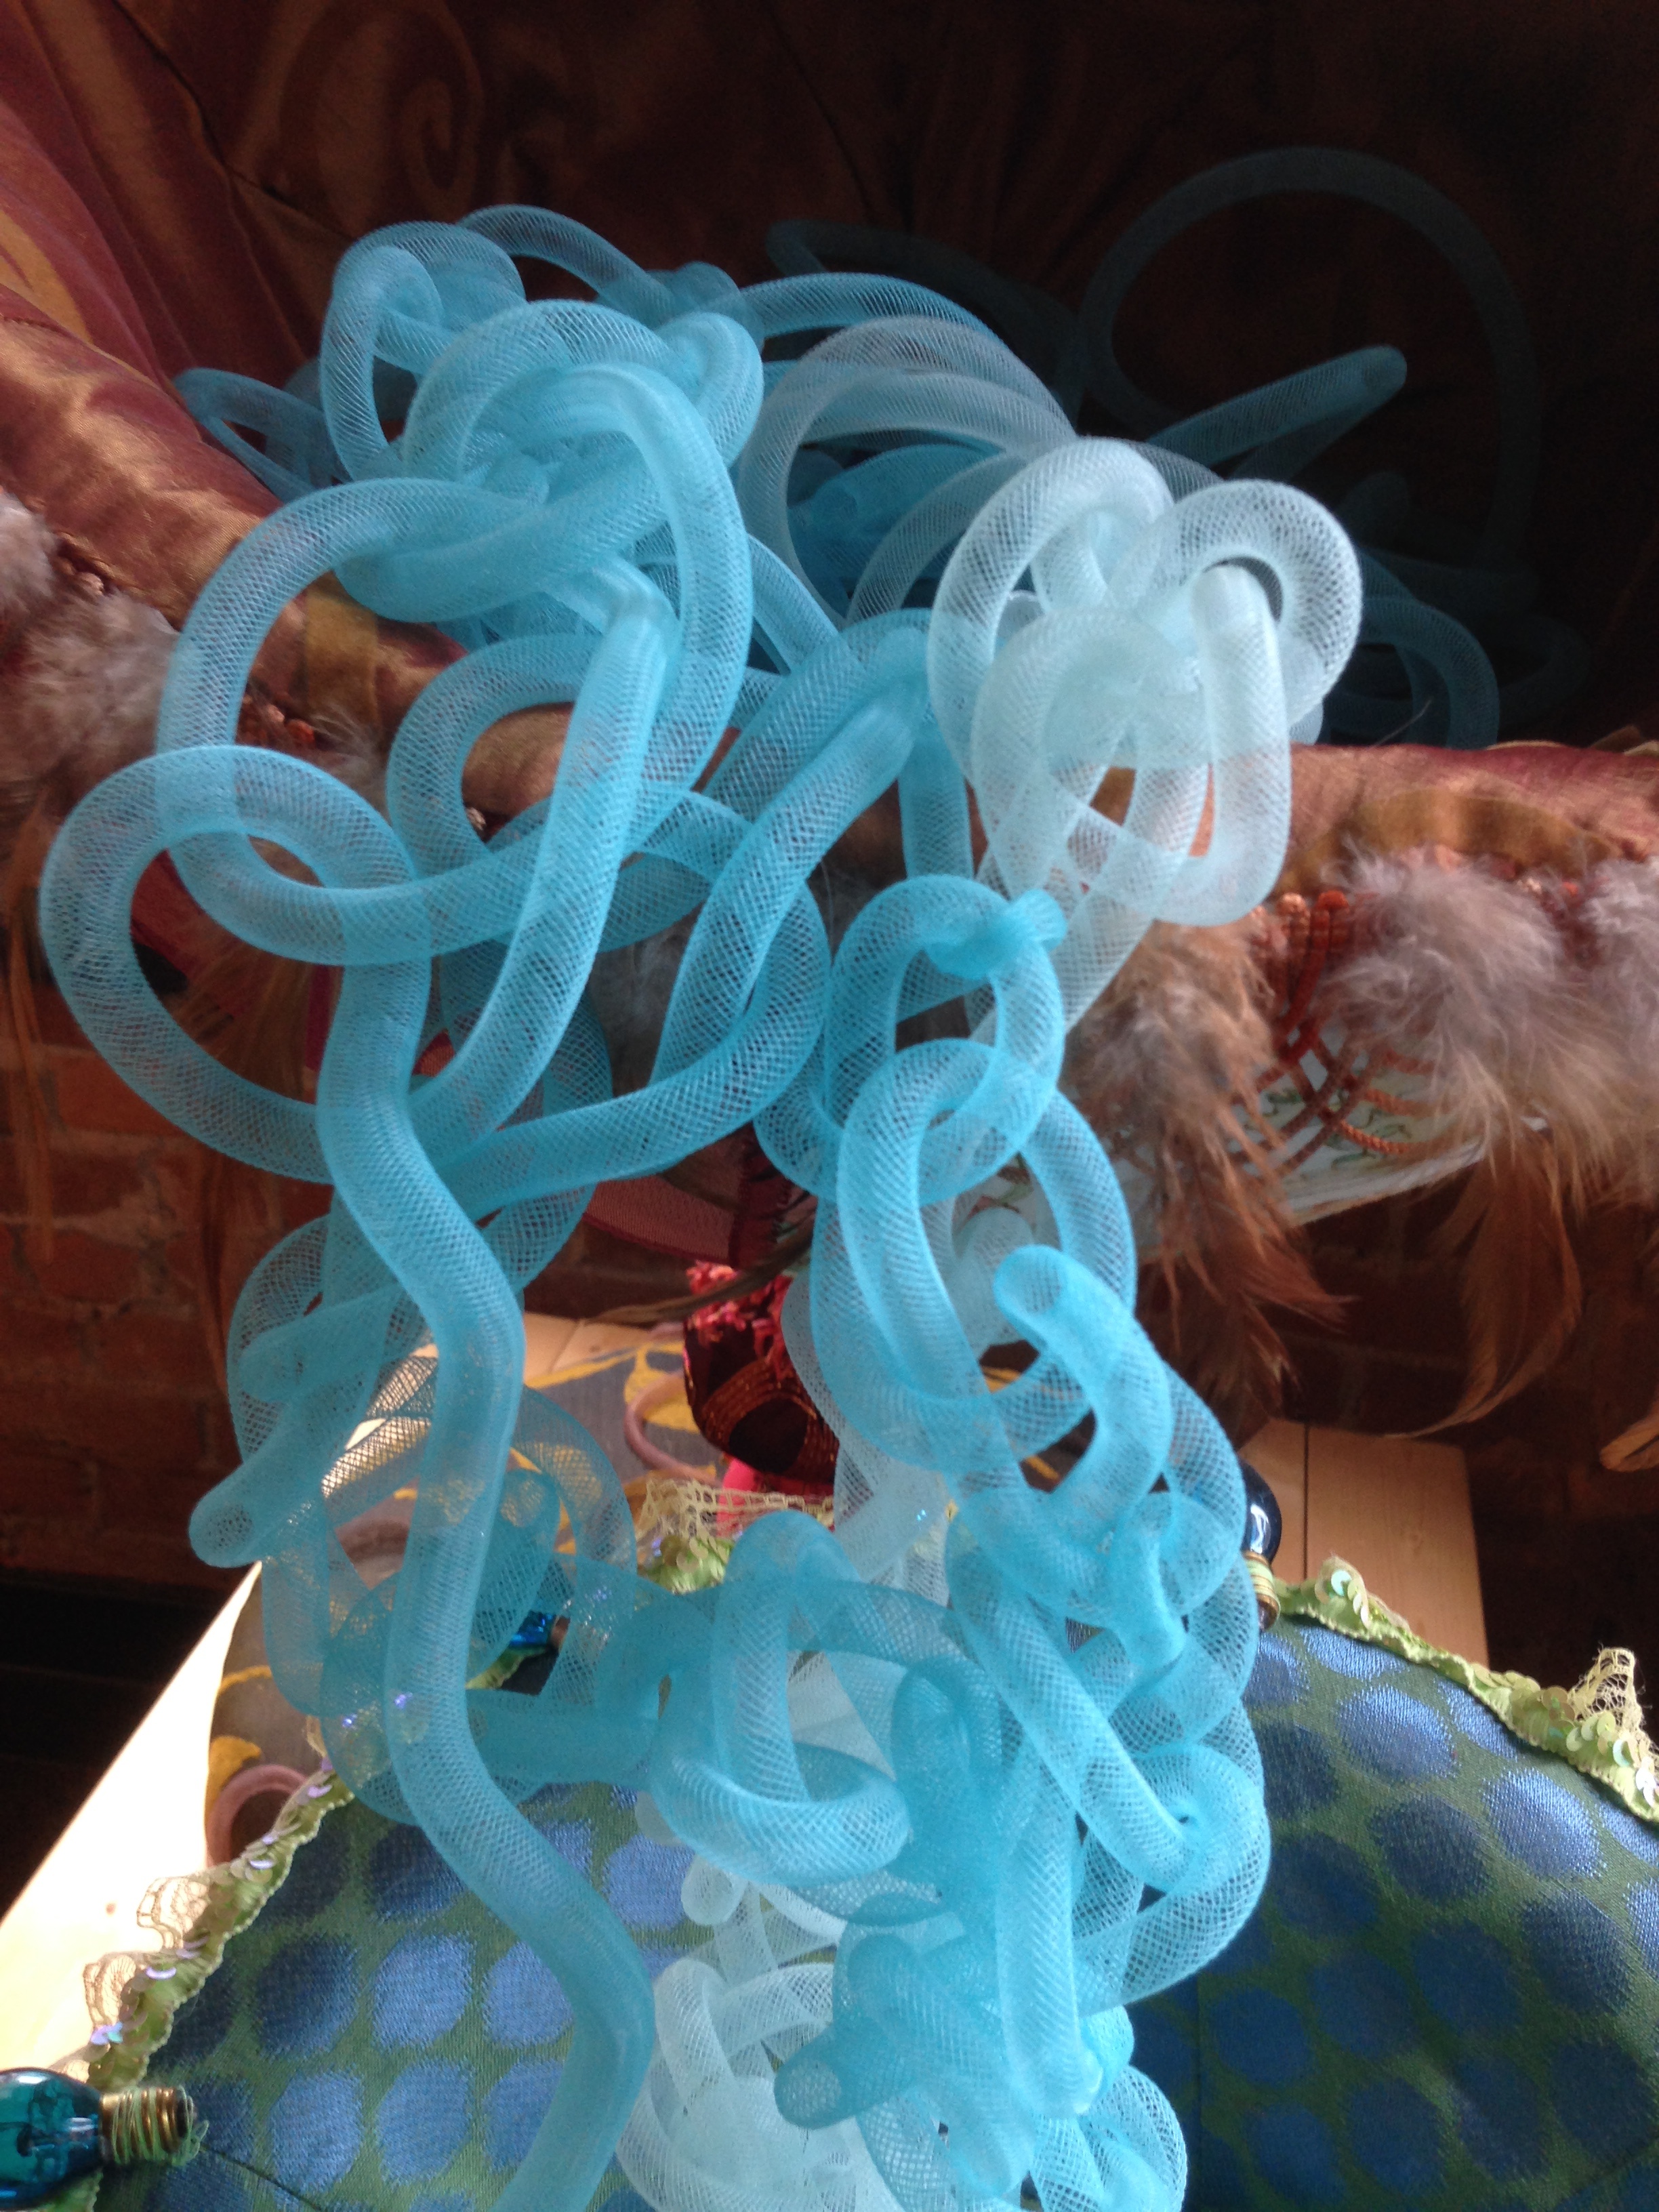
flower, color, blue, art, fashion accessory